Ryan Molloy

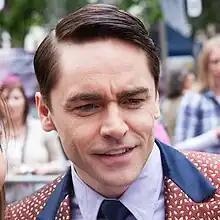
Ryan Molloy, following his performance as Frankie Valli from the musical "Jersey Boys", at "West End Live" 2010.

Ryan Molloy (born 21 November 1972) is a British actor, singer and songwriter. He has been successful in stage and musical theatre at West End and Broadway, appearing in a number of hit musicals, like "Taboo", "", "Tonight's the Night", "Godspell" and six years in "Jersey Boys" playing as Frankie Valli made him the longest-running star in a West End musical. In 2004, he replaced Holly Johnson as the lead singer in Frankie Goes to Hollywood for a charity concert at Wembley Arena being a band member until 2007, and since 2012 is often active with the Trevor Horn Band with whom recorded the album "Made in Basing Street". He is known for his countertenor voice and falsetto.